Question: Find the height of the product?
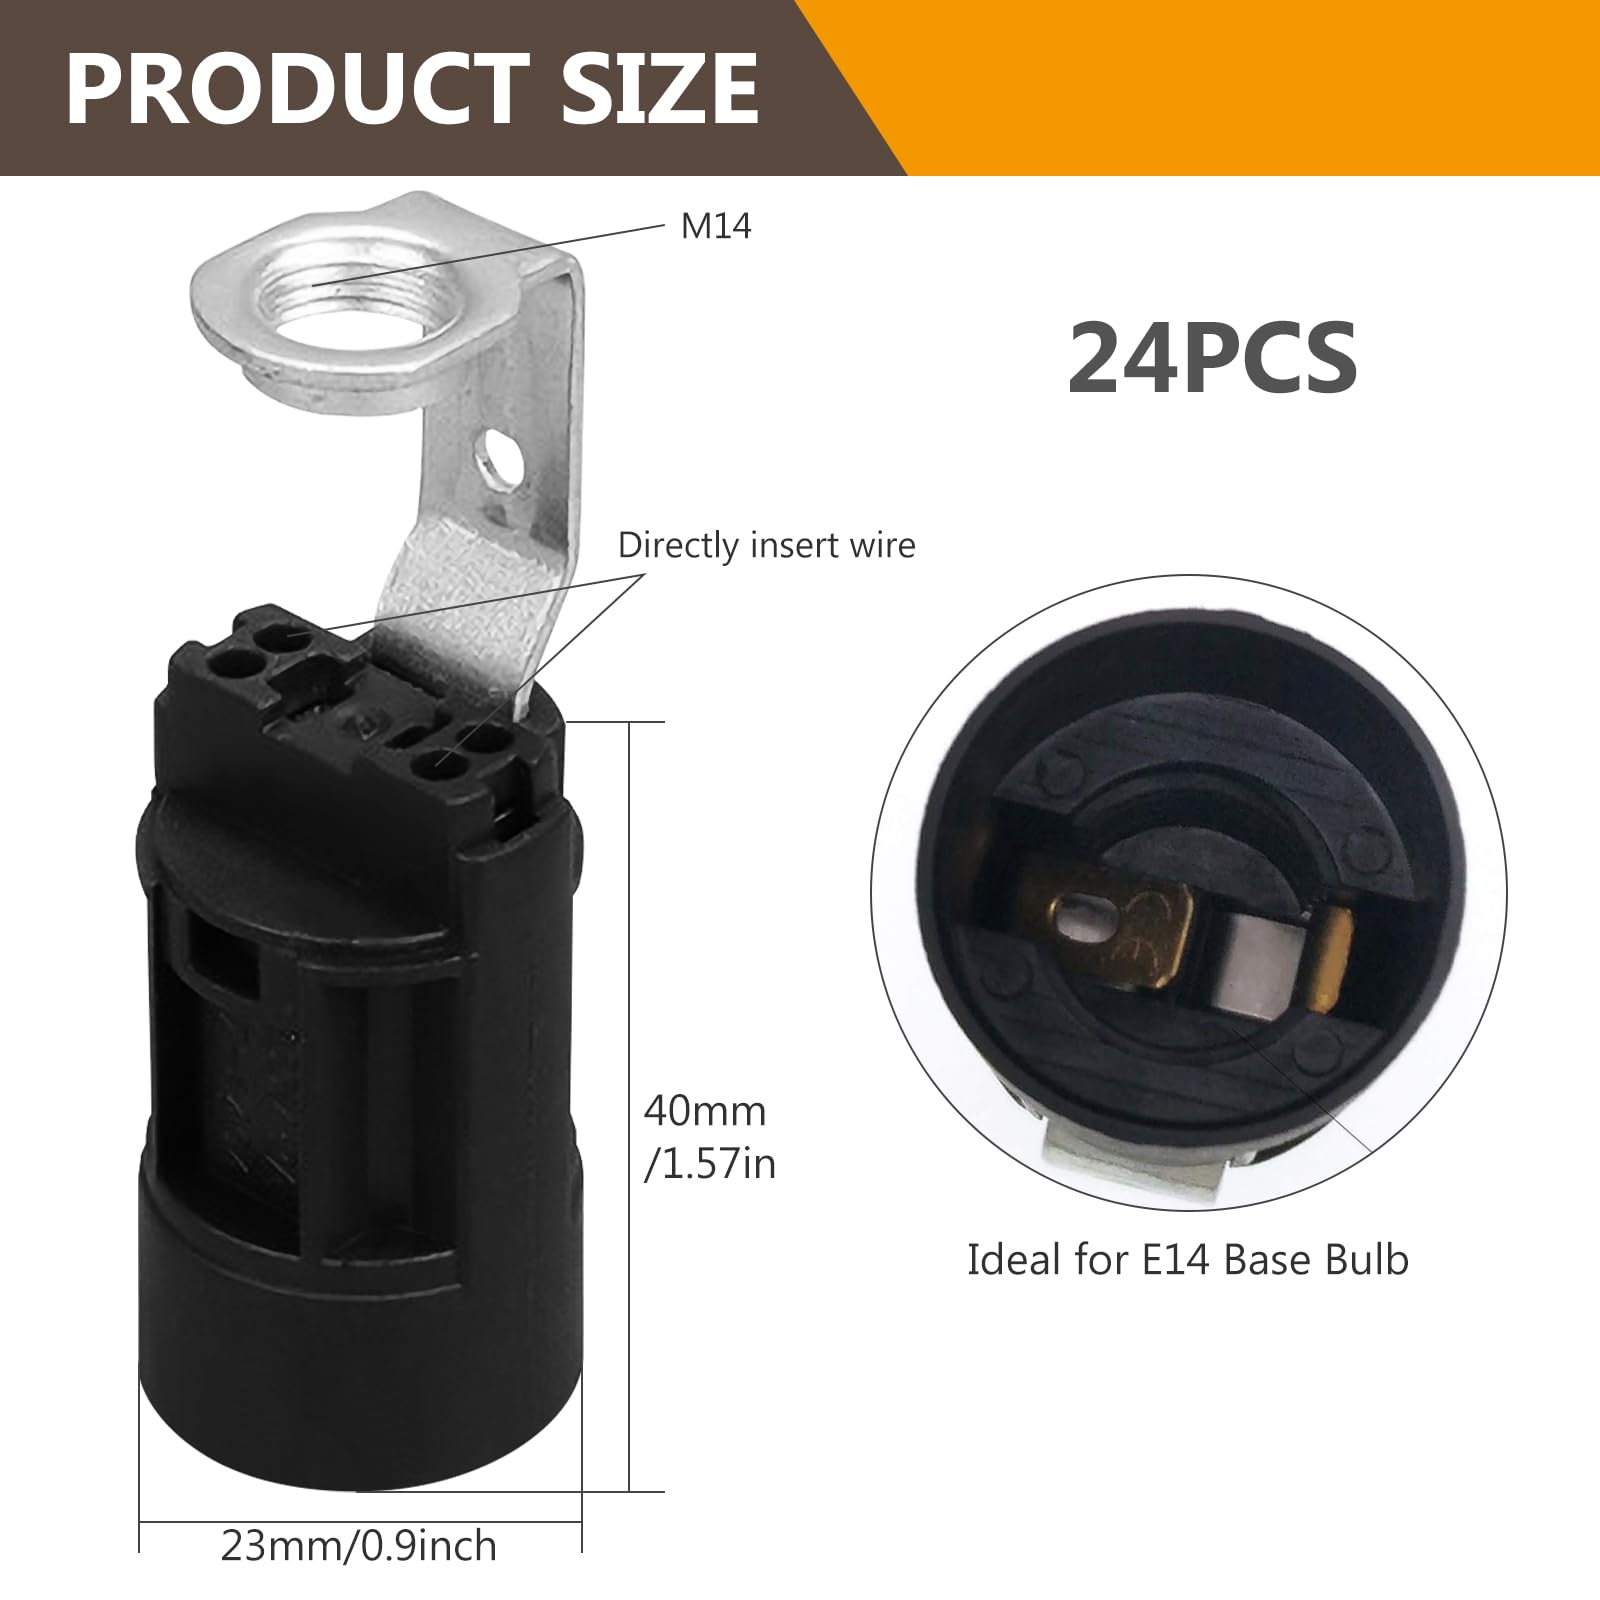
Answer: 40.0 millimetre